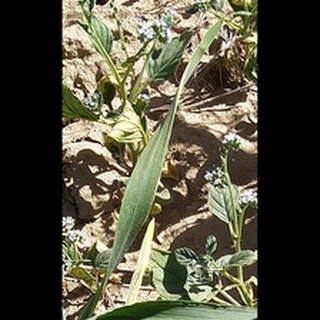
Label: healthy_wheat